Exhibition of Australian Art in London

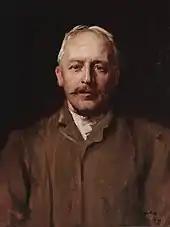
Portrait of Julian Ashton by John Longstaff (1898)

The Exhibition of Australian Art in London was a show organised by the trustees of the Art Gallery of New South Wales (AGNSW), notably Julian Ashton, and financially supported by the philanthropist Eadith Walker. Held at London's Grafton Galleries between April and September 1898, it featured 371 artworks made in Australia by 114 artists, and was the first major exhibition of Australian art to occur internationally.